1993 Tennessee Fairchild Merlin crash

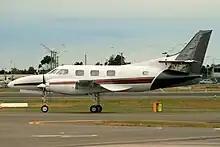
A Fairchild SA227-TT Merlin, similar to the accident aircraft

On the evening of April 1, 1993, a Swearingen Merlin III twin turboprop, carrying NASCAR champion Alan Kulwicki, crashed near Blountville, Tennessee, while on approach to the nearby Tri-Cities Regional Airport. All four people on board, including Alan Kulwicki, two executives of his corporate sponsor Hooters, and the pilot, were killed.